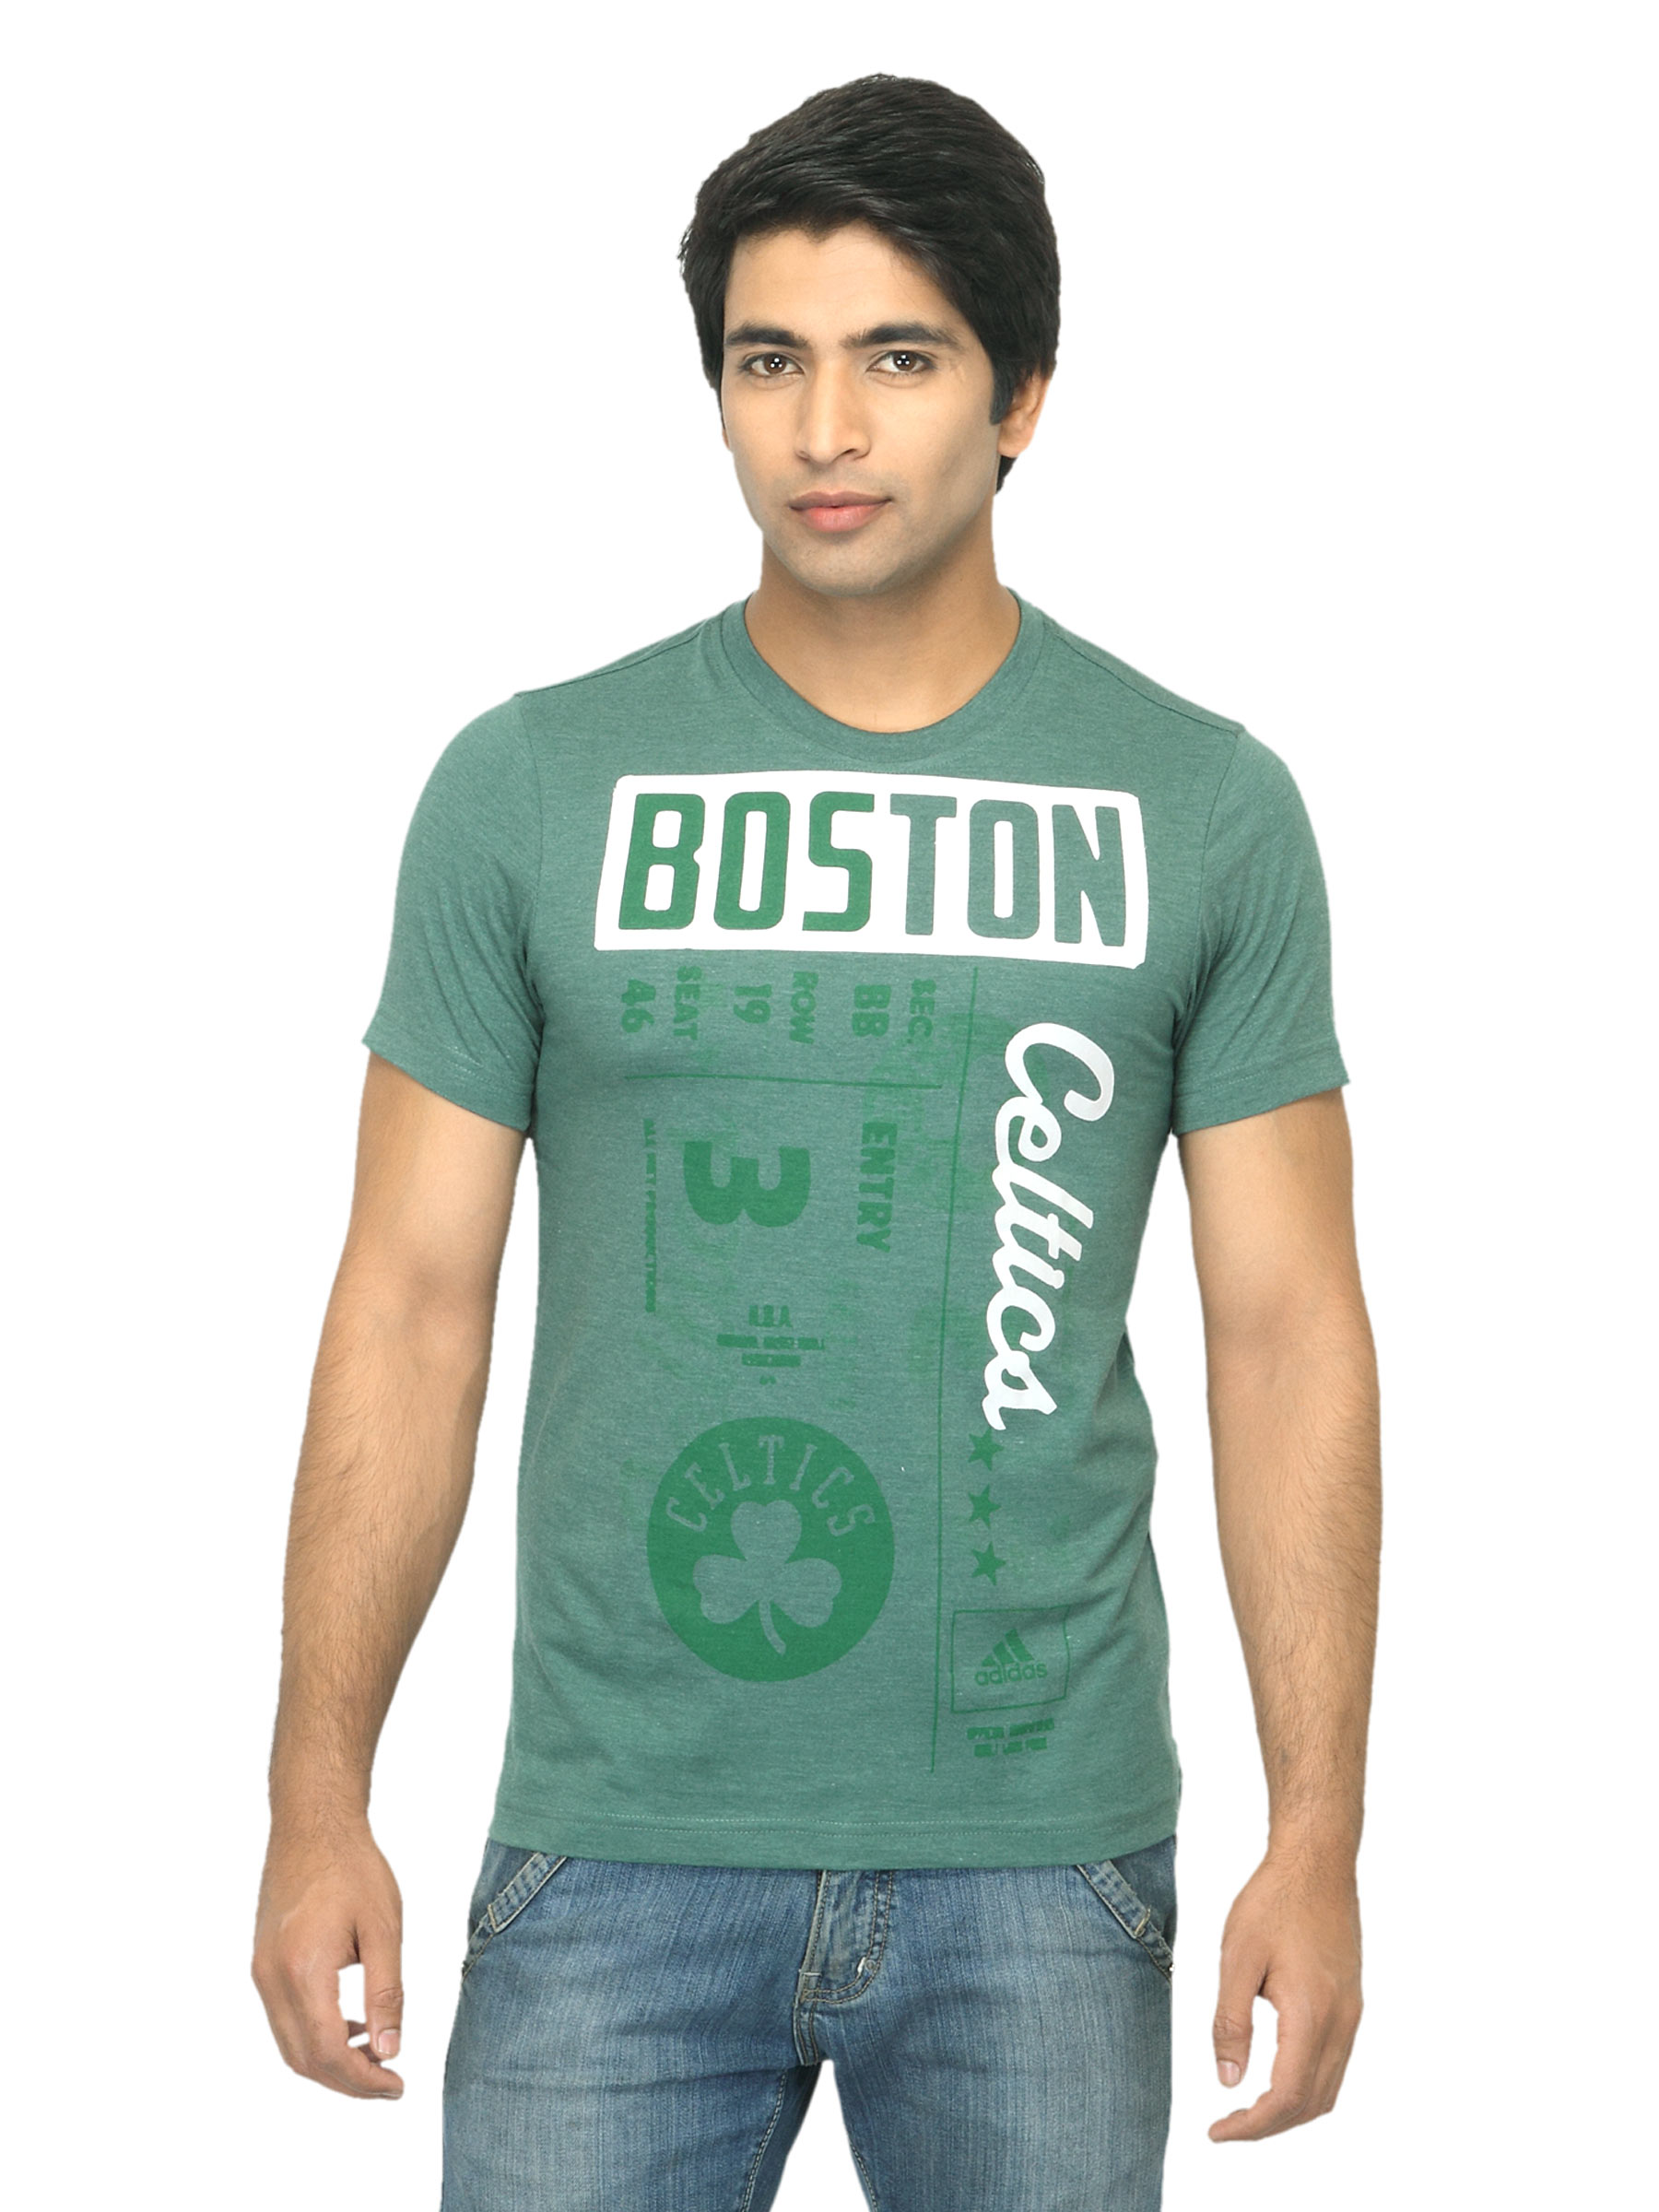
ADIDAS Men Boston Celtics Green T-shirt
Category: Apparel / Topwear / Tshirts
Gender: Men
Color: Green
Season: Summer 2012
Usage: Casual